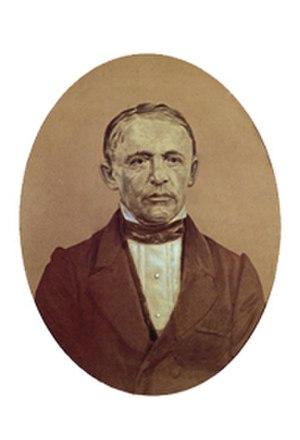
Auguste L'Epée
Auguste L’Épée est un industriel horloger suisse installé à Sainte-Suzanne, où il fonda une manufacture de boîtes à musique et de mouvements d’horlogerie qui porta son nom jusqu’à sa fermeture en 1996. Le développement du village de Sainte-Suzanne, contigu à Montbéliard, lui doit beaucoup.
L’Epée 1839 est une marque de luxe spécialisée dans la création et fabrication d’horloges mécaniques de luxe basée à Delémont, dans le Canton du Jura. Elle a repris la marque créée et développée à Sainte-Suzanne, dans le Pays de Montbéliard, par l'industriel d'origine suisse Auguste L'Épée. D'abord spécialisée dans les boîtes à musique dont elle a été un des principaux pionniers, puis dans l'horlogerie de haute précision, l'usine de Sainte-Suzanne a fermé définitivement en 1996 après 157 ans d'existence et plusieurs tentatives de diversification infructueuses, victime de l'avènement des montres à quartz et d'un climat social délétère, peu propice aux reconversions ou aux projets de reprise.